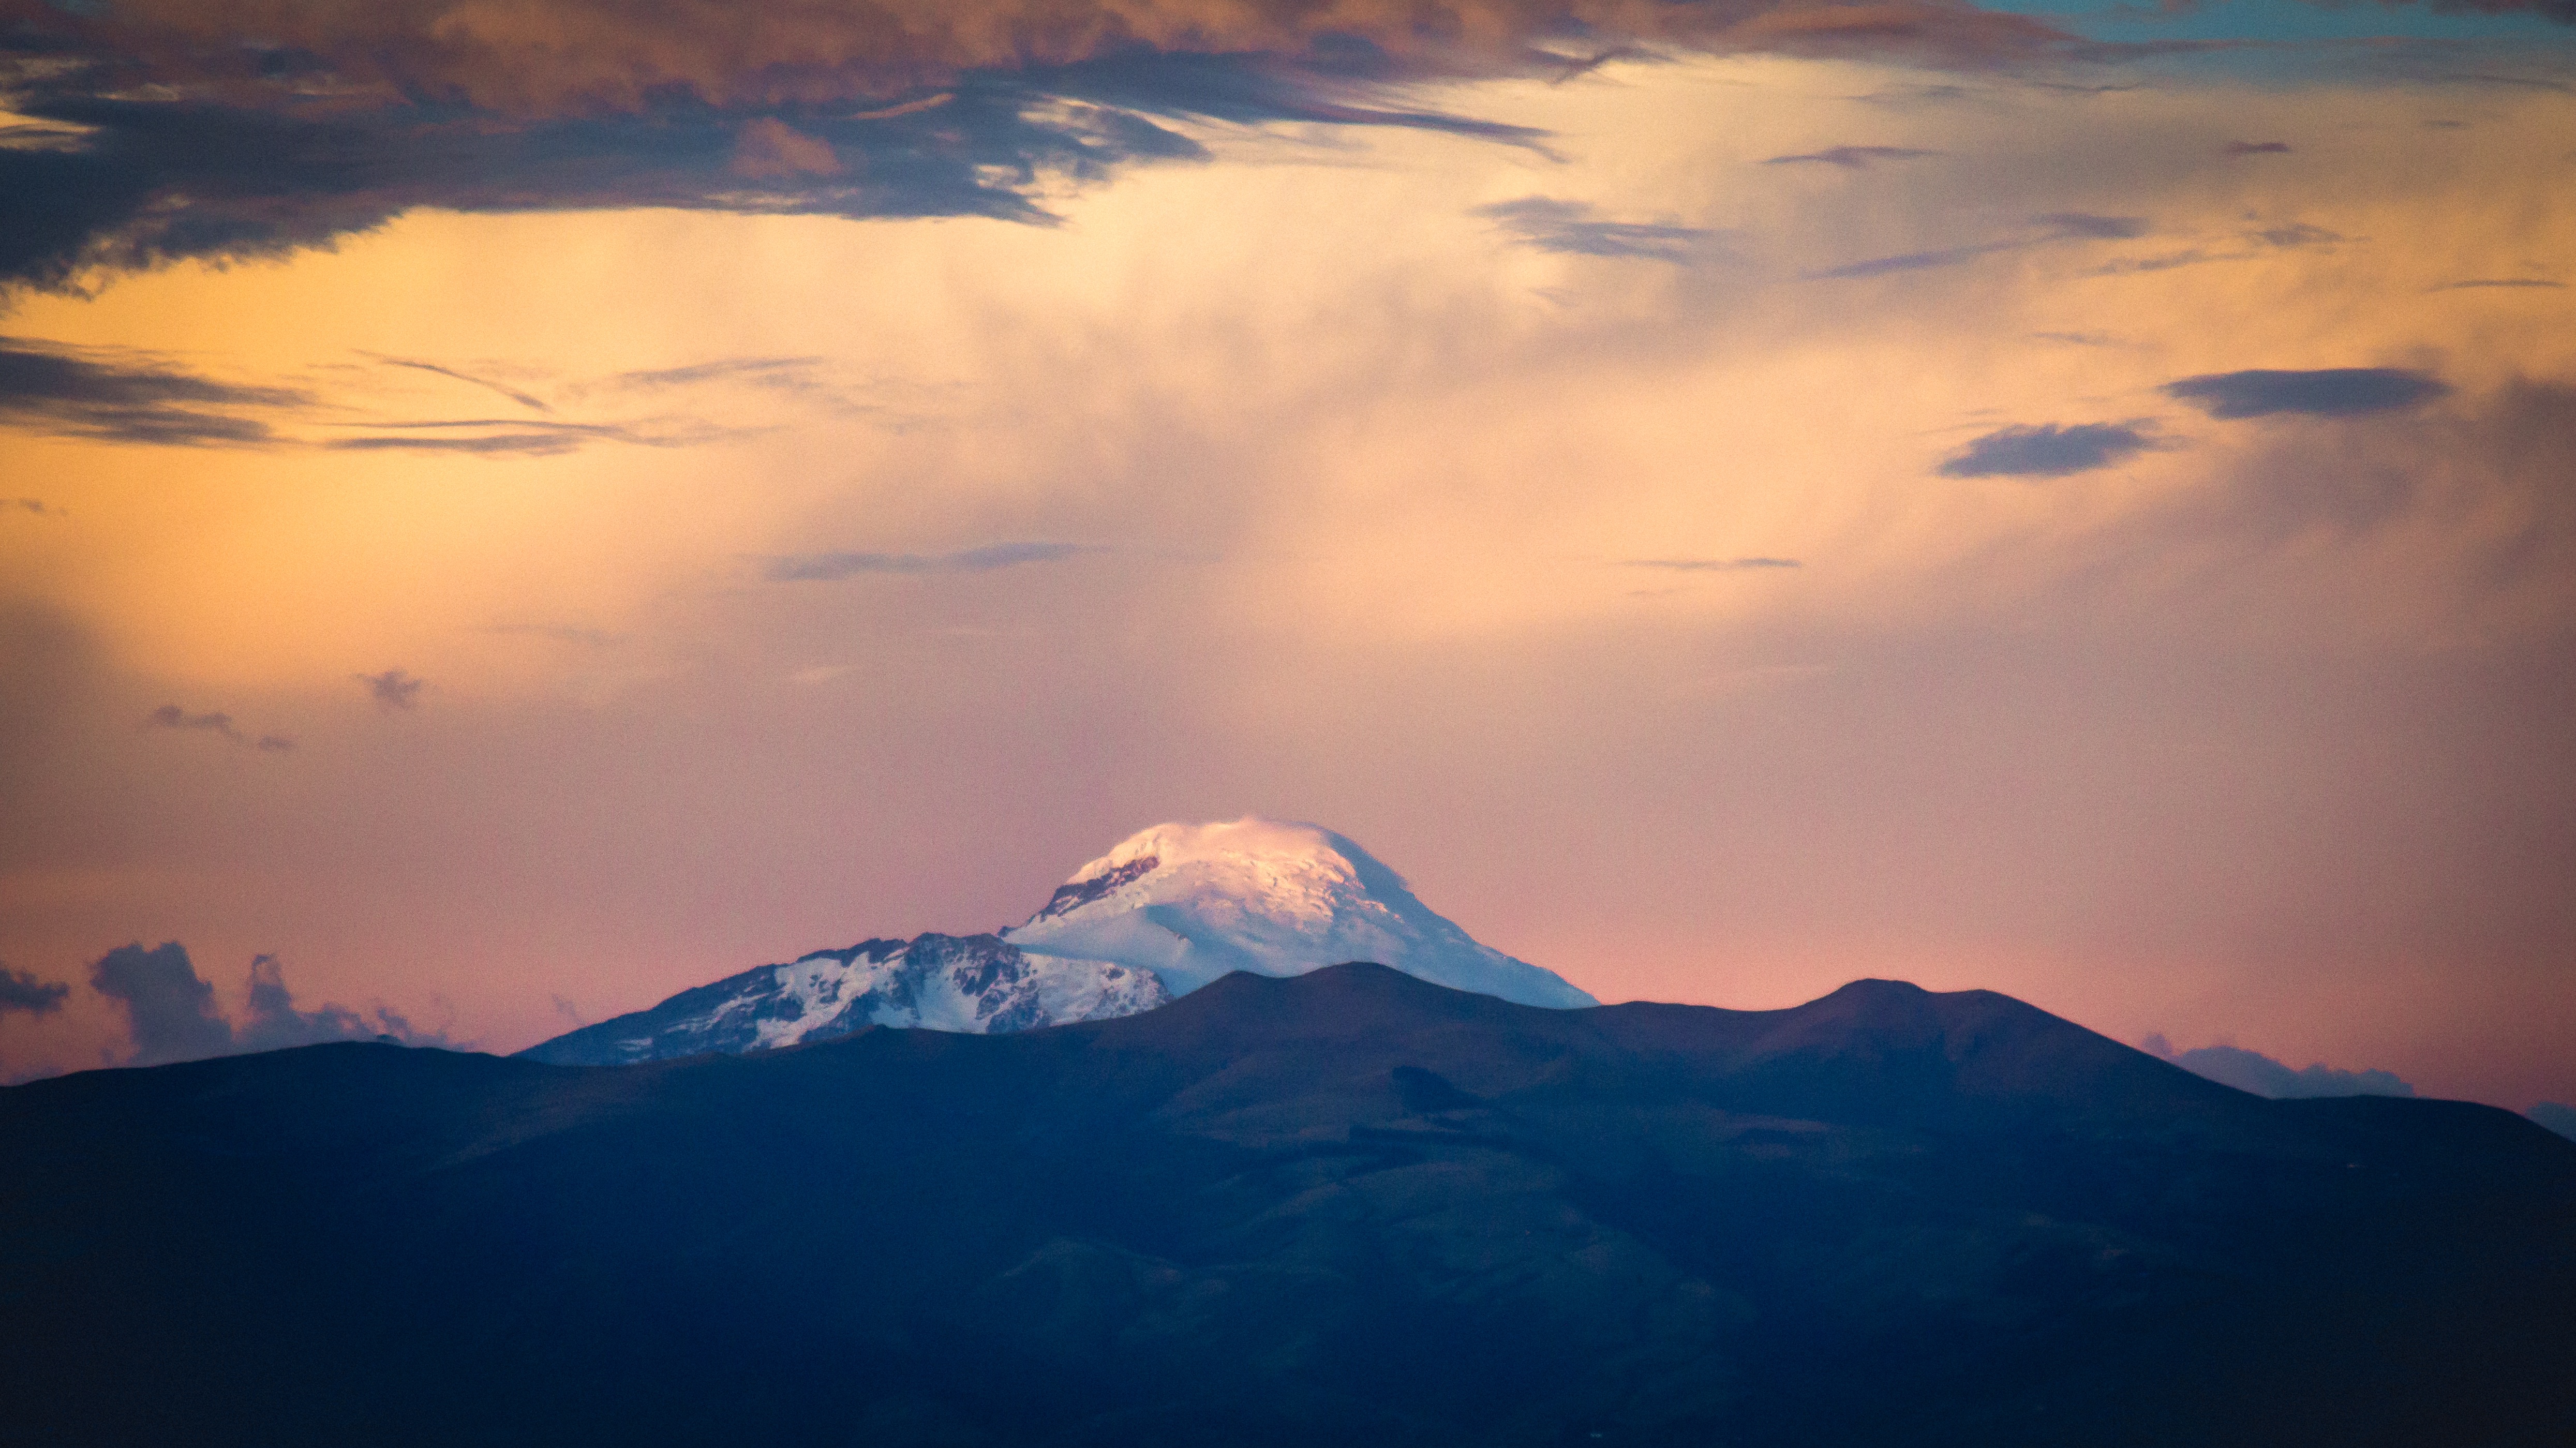
nature, horizon, mountain, cloud, sky, sun, sunrise, sunset, sunlight, morning, hill, dawn, atmosphere, mountain range, dusk, evening, reflection, plateau, landform, meteorological phenomenon, geographical feature, atmospheric phenomenon, mountainous landforms